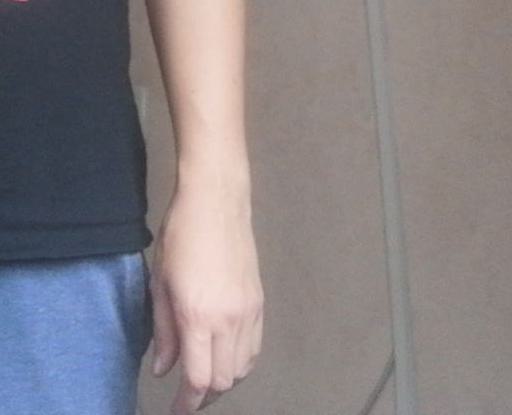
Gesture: no_gesture